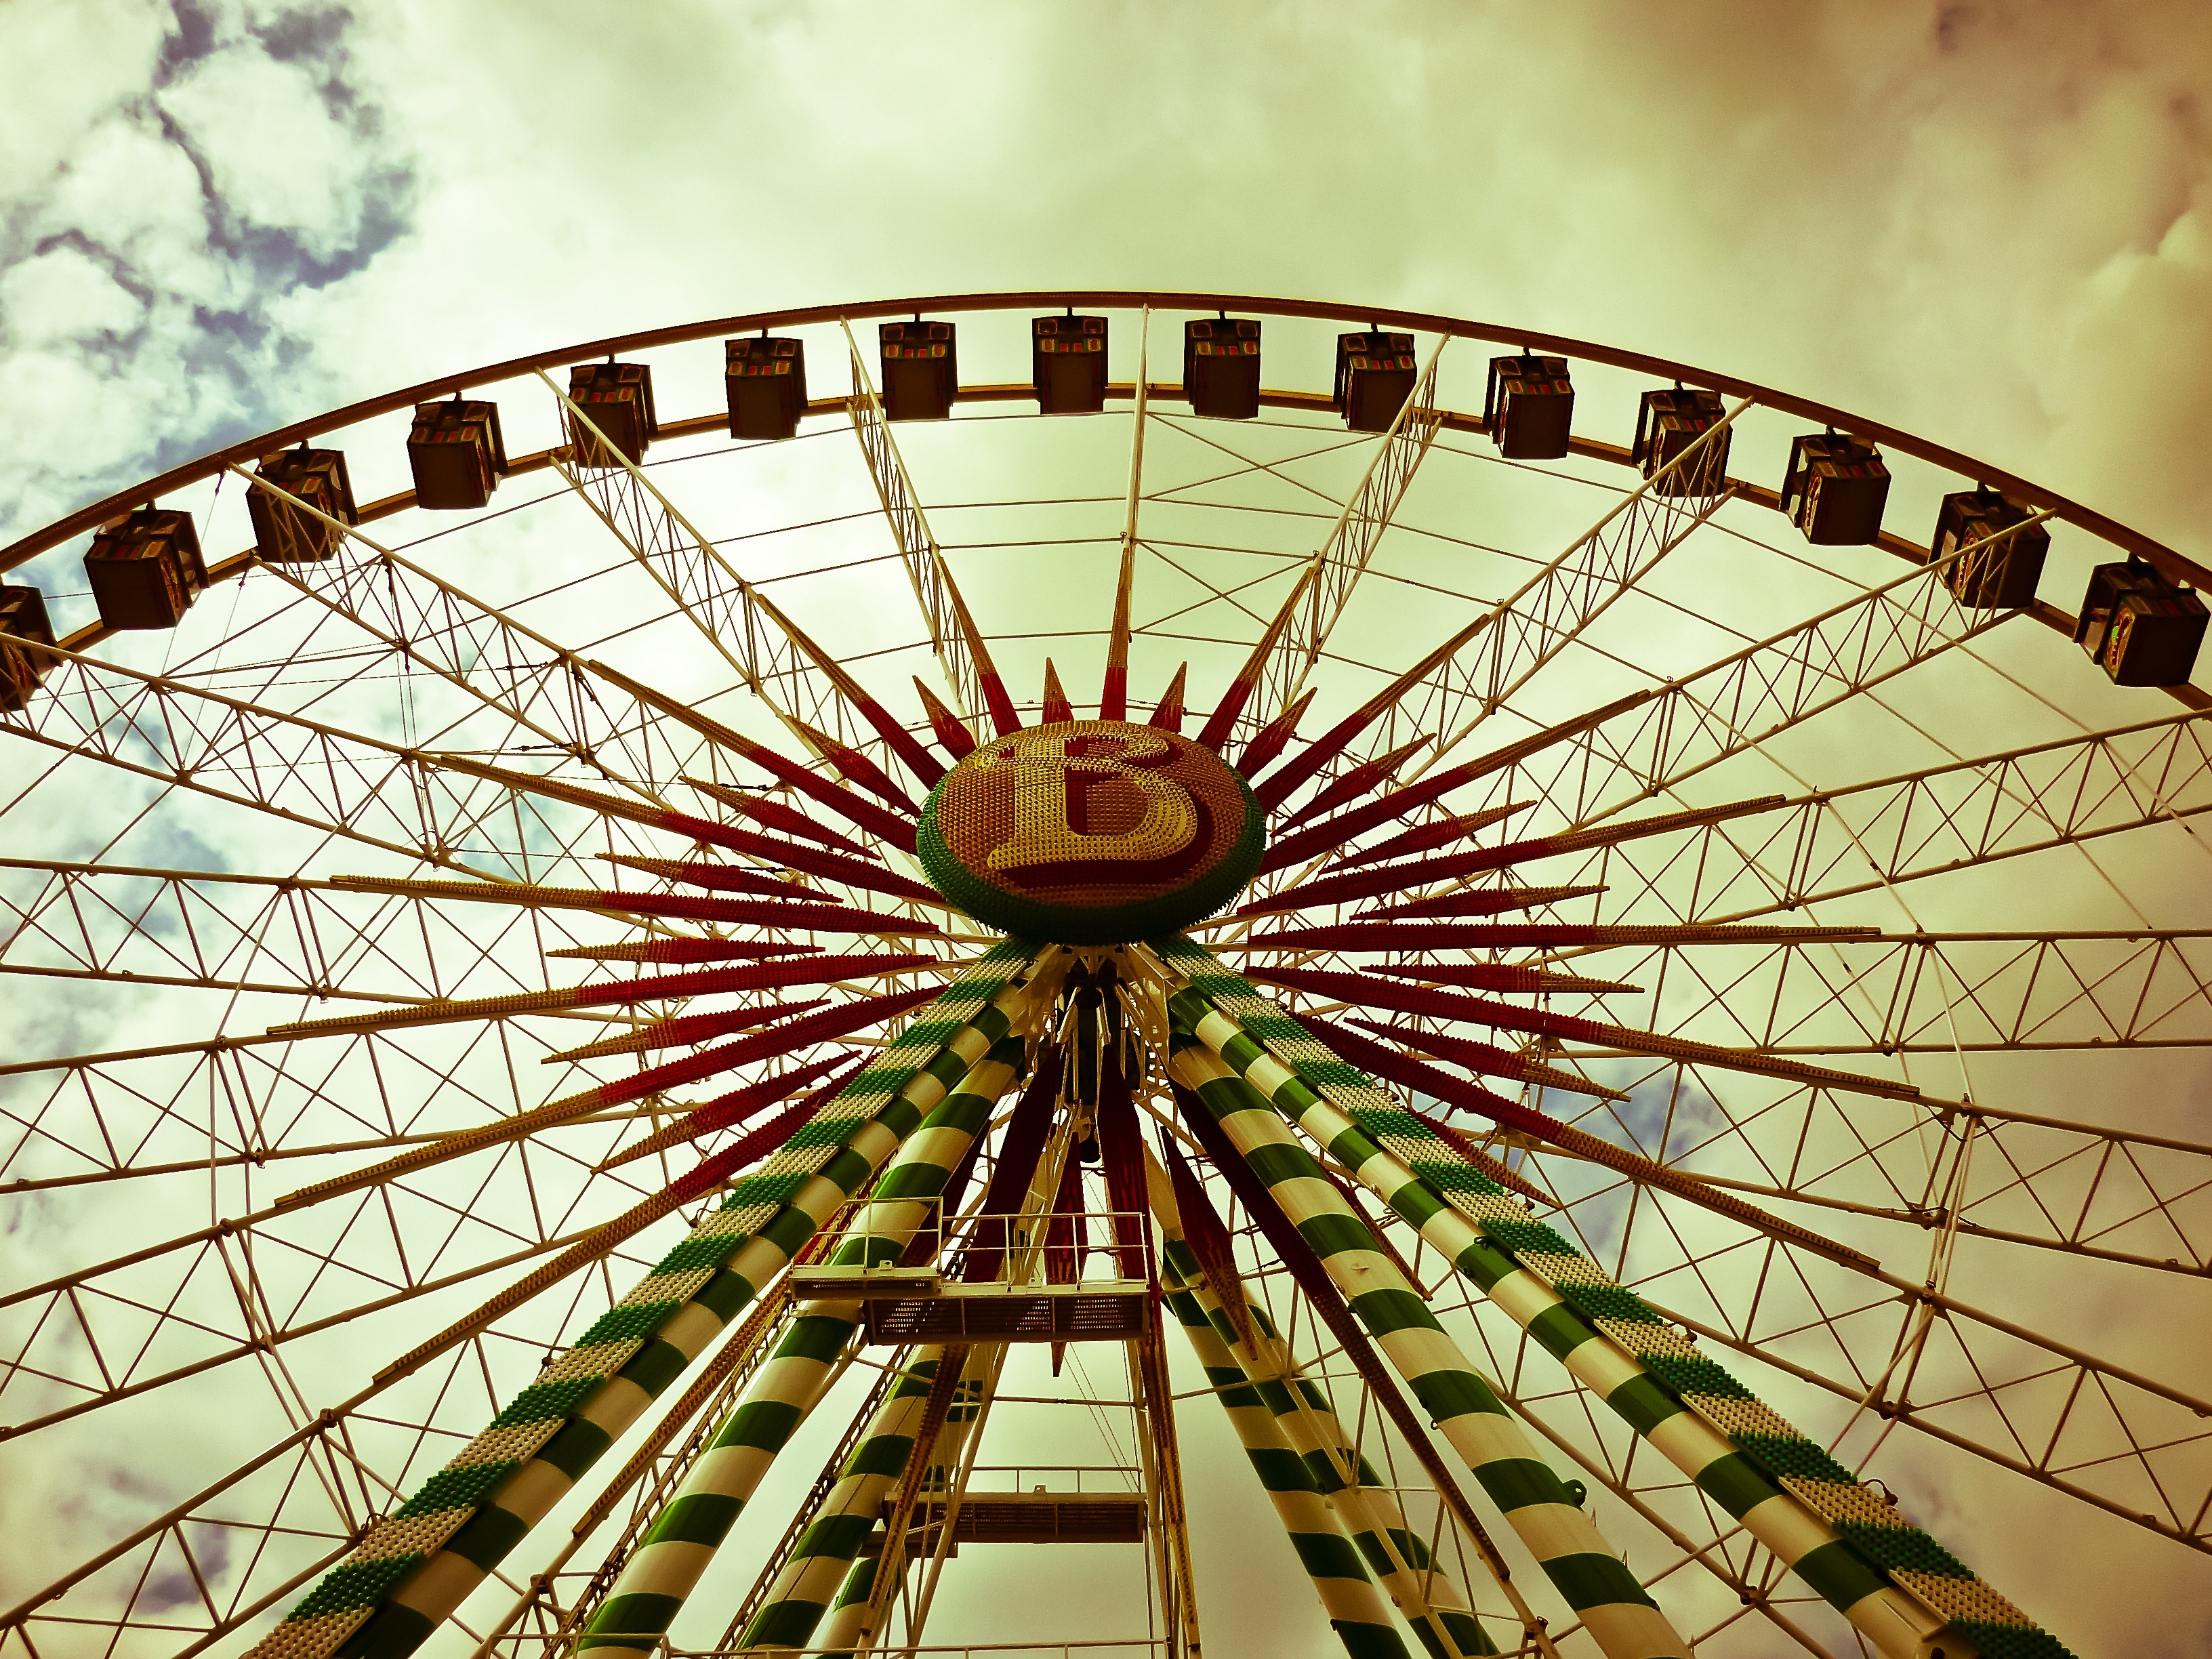
sky, recreation, ferris wheel, amusement park, carousel, leisure, symmetry, tourist attraction, rides, fair, folk festival, carnies, amusement ride, outdoor recreation